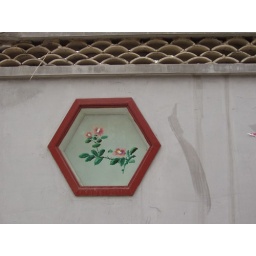
art on glass windows in wall